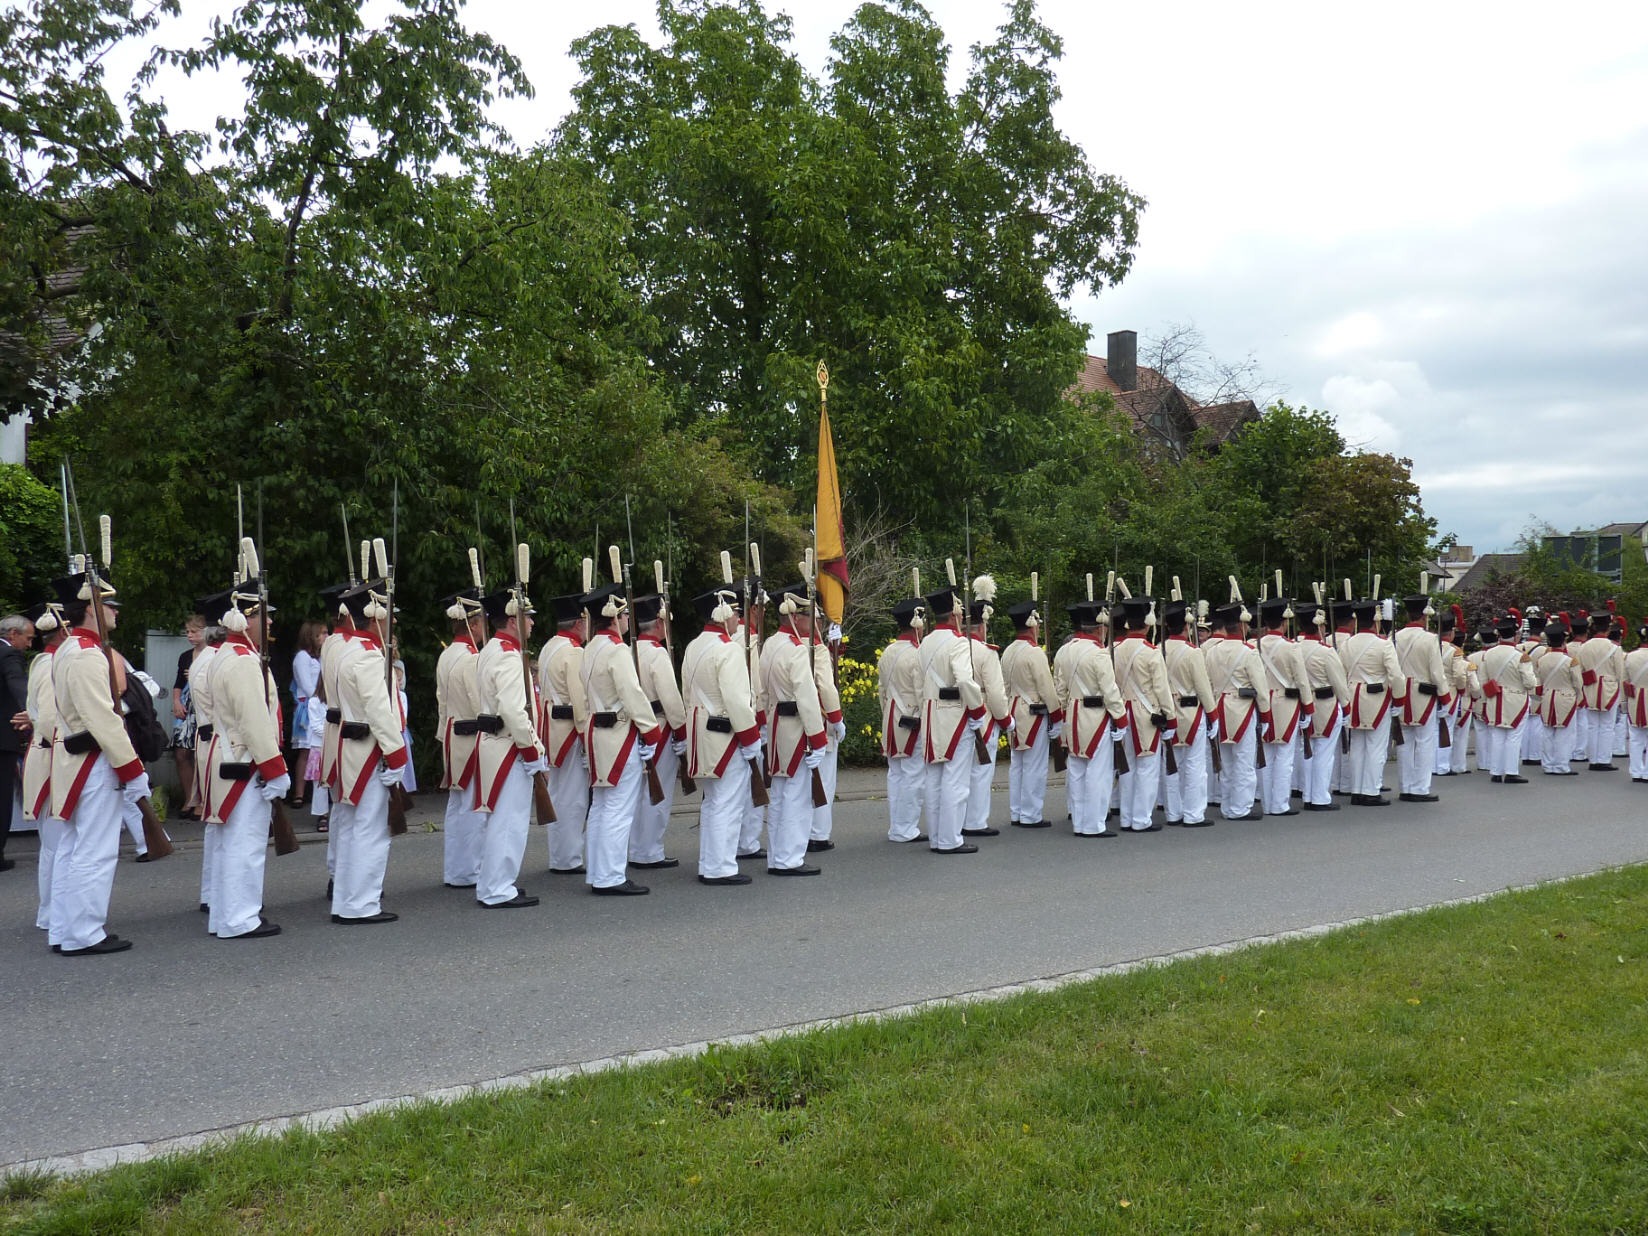
nature, grass, road, military, musician, plants, marching band, trees, outside, memorial, reenactment, festival, team, germany, historical, soldiers, marching, troop, procession, musical ensemble